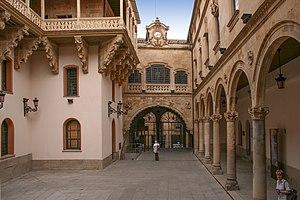
La députation provinciale de Salamanque, ou plus simplement la députation de Salamanque, est l'organe institutionnel propre à la province de Salamanque qui assure les différentes fonctions administratives et exécutives de la province.
Salamanque, Salamanca en espagnol, est une commune de la province de Salamanque dans la communauté autonome de Castille-et-León en Espagne. Elle est la capitale de la province et est une ville de 144 436 habitants. Son aire métropolitaine atteint près de 230 000 habitants, ce qui en fait la deuxième de la communauté après Valladolid en termes démographiques.